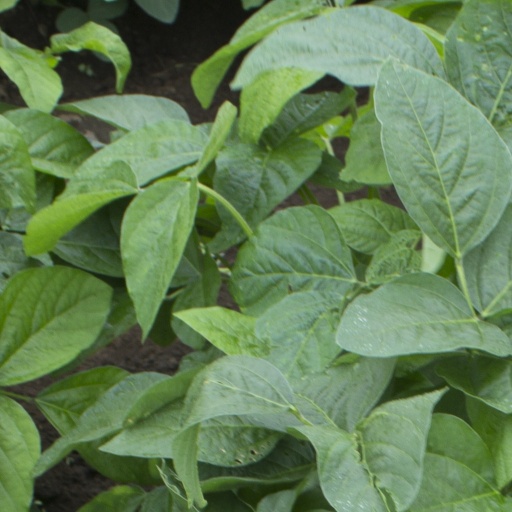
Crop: soybean